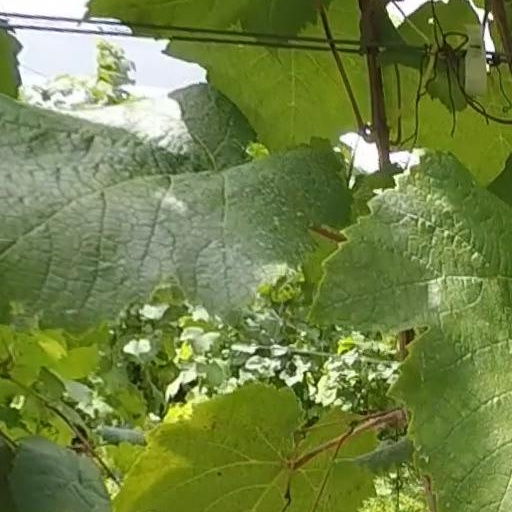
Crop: grape